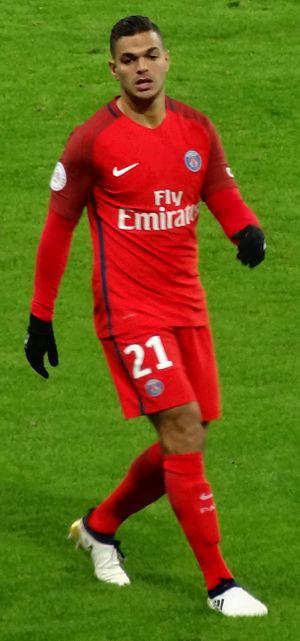
Hatem Ben Arfa, né le 7 mars 1987 à Clamart, est un footballeur international français qui évolue au poste de milieu offensif ou d'avant-centre au club du Real Valladolid.